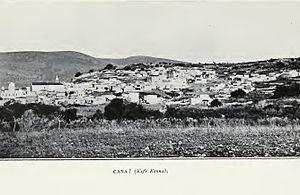
Kafr Cana ou Kfar Qana est un village de l'Israël antique devenu ville arabe et située dans le district nord d'Israël en Basse Galilée, à 6 kilomètres au nord de Nazareth. Elle est déclarée conseil local en 1968.